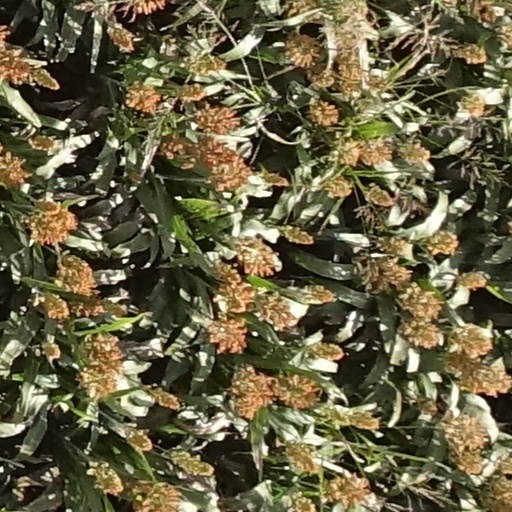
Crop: sorghum